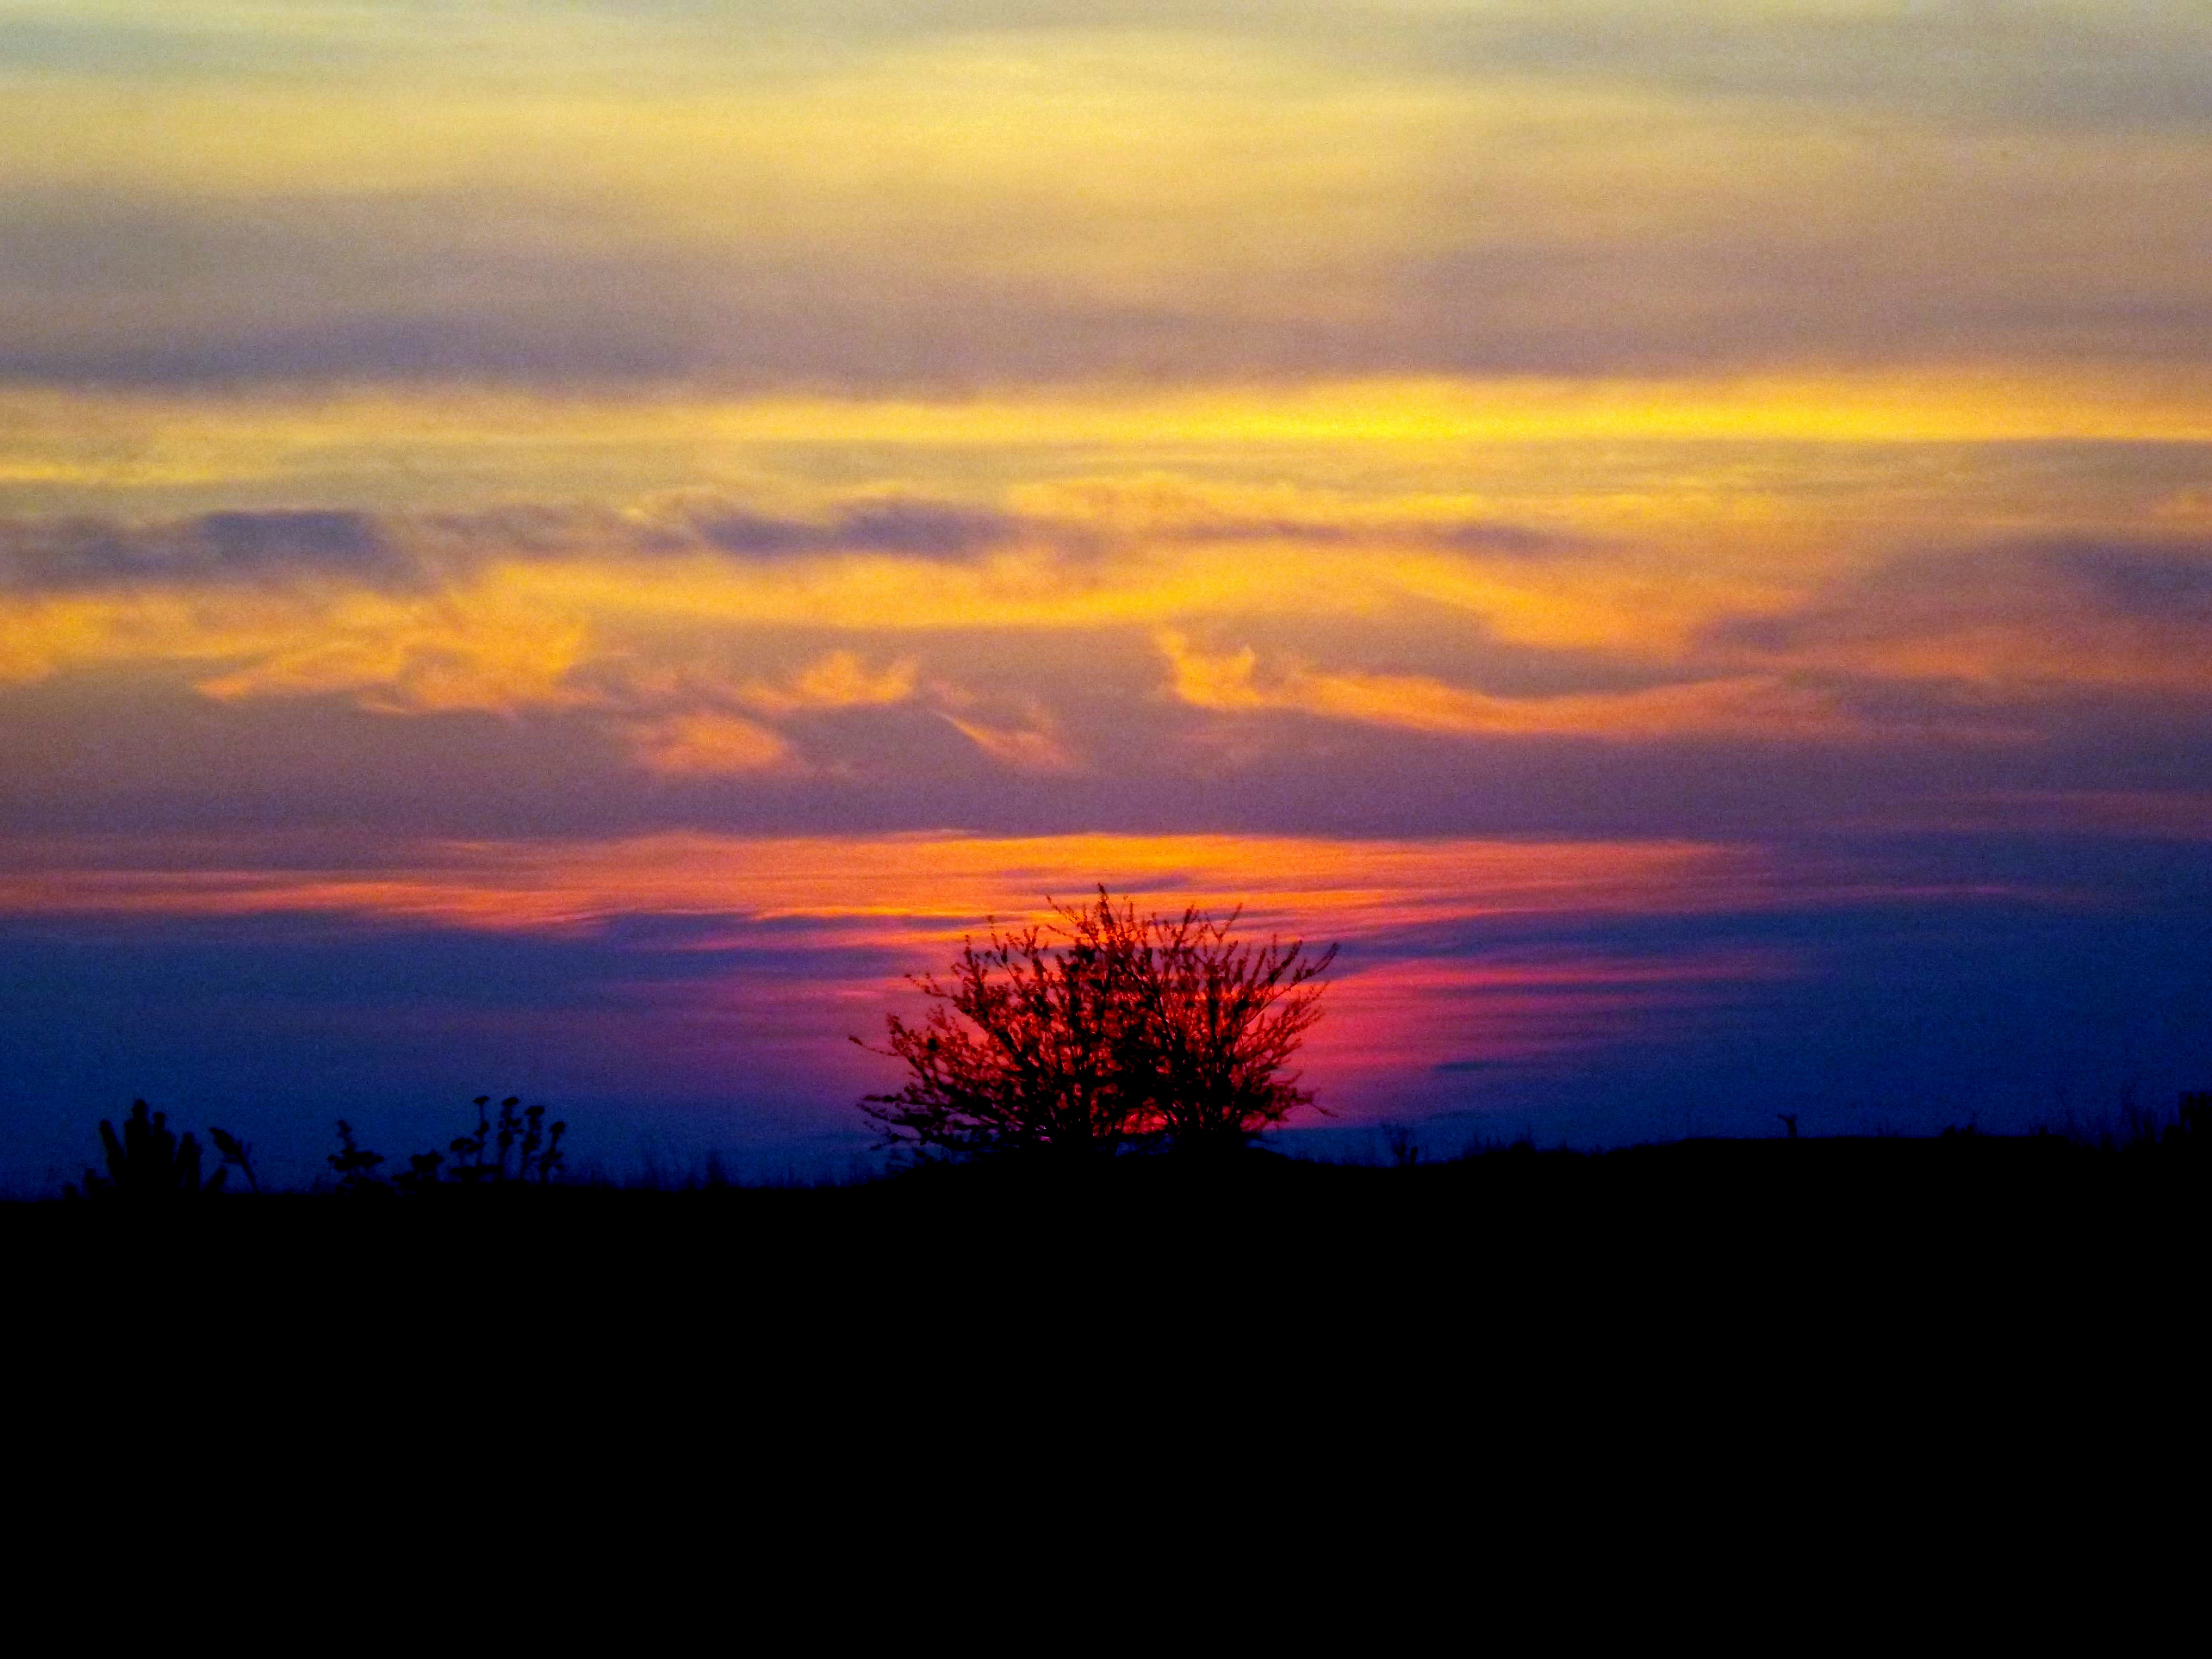
tree, horizon, cloud, sky, sunrise, sunset, prairie, morning, dawn, atmosphere, dusk, evening, red, fire, plain, in the evening, grassland, afterglow, atmospheric phenomenon, red sky at morning